Austral pygmy owl

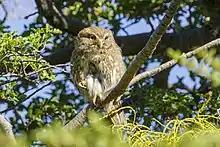
Austral Pygmy Owl at Torres del Paine National Park

The austral pygmy owl has sometimes been treated as a subspecies of ferruginous pygmy owl ("Glaucidium brasilianum") but DNA studies and other data support its being a species in its own right. It is monotypic.